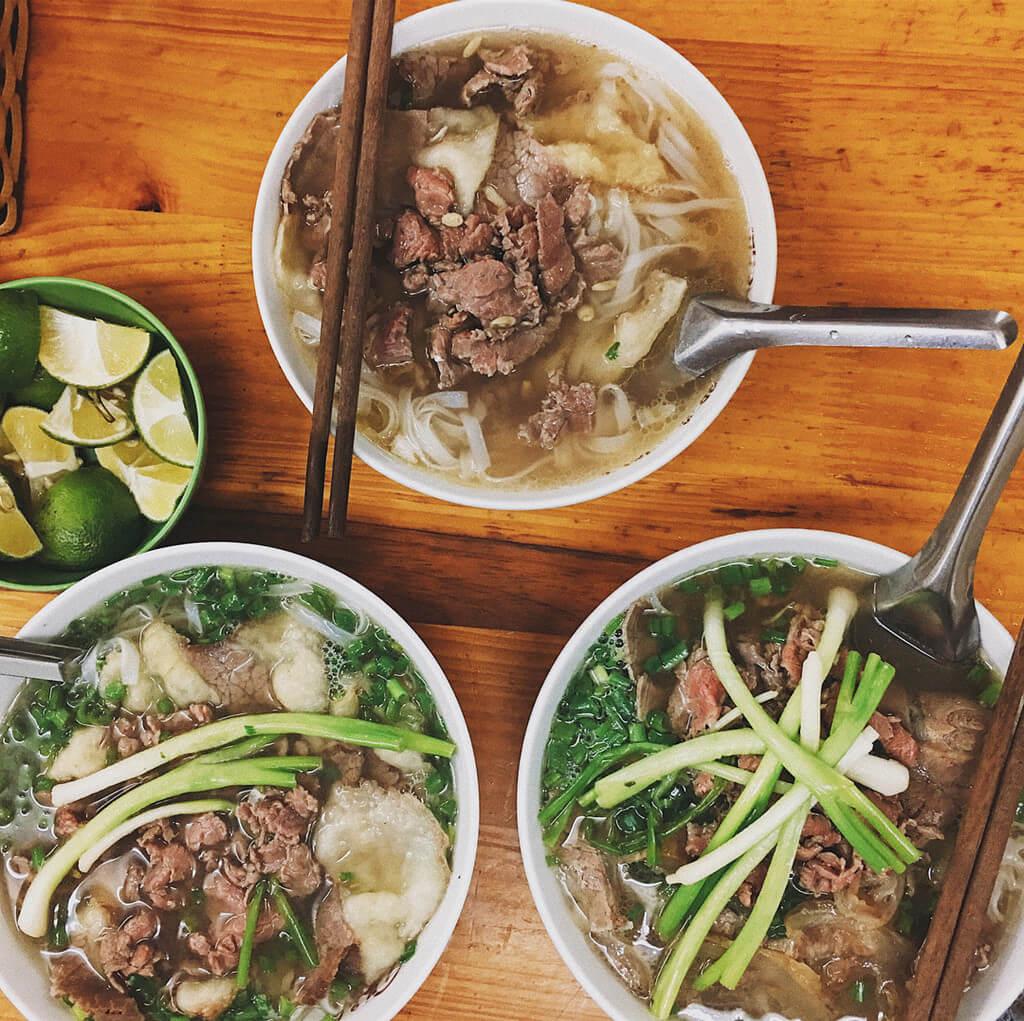
ở trên bàn đang có sự xuất hiện của ba bát phở